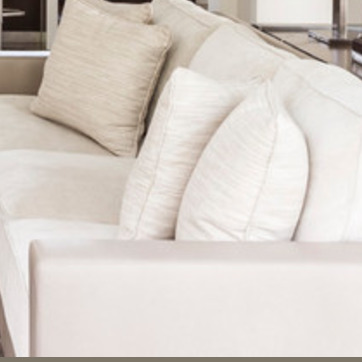
Material: fabric